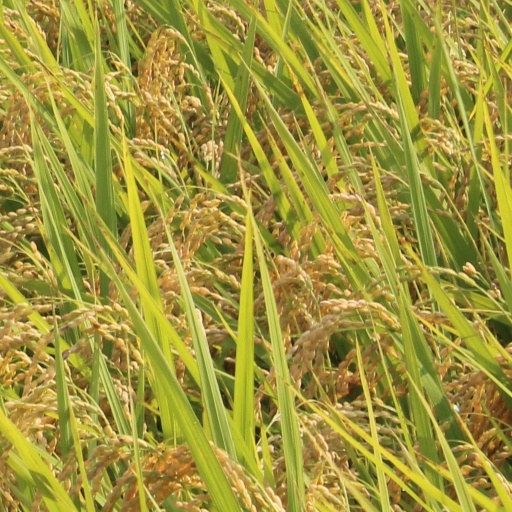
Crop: rice